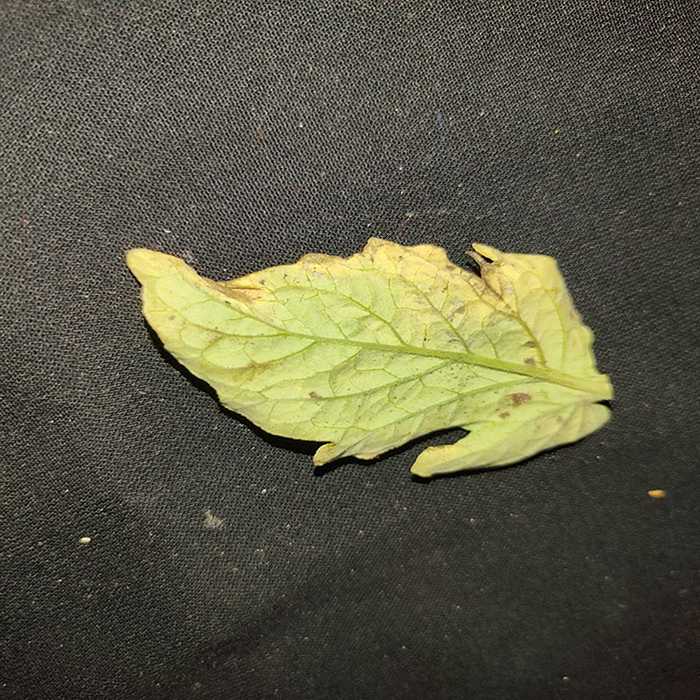
Plant: Tomato
Label: Tomato Bacterial spot